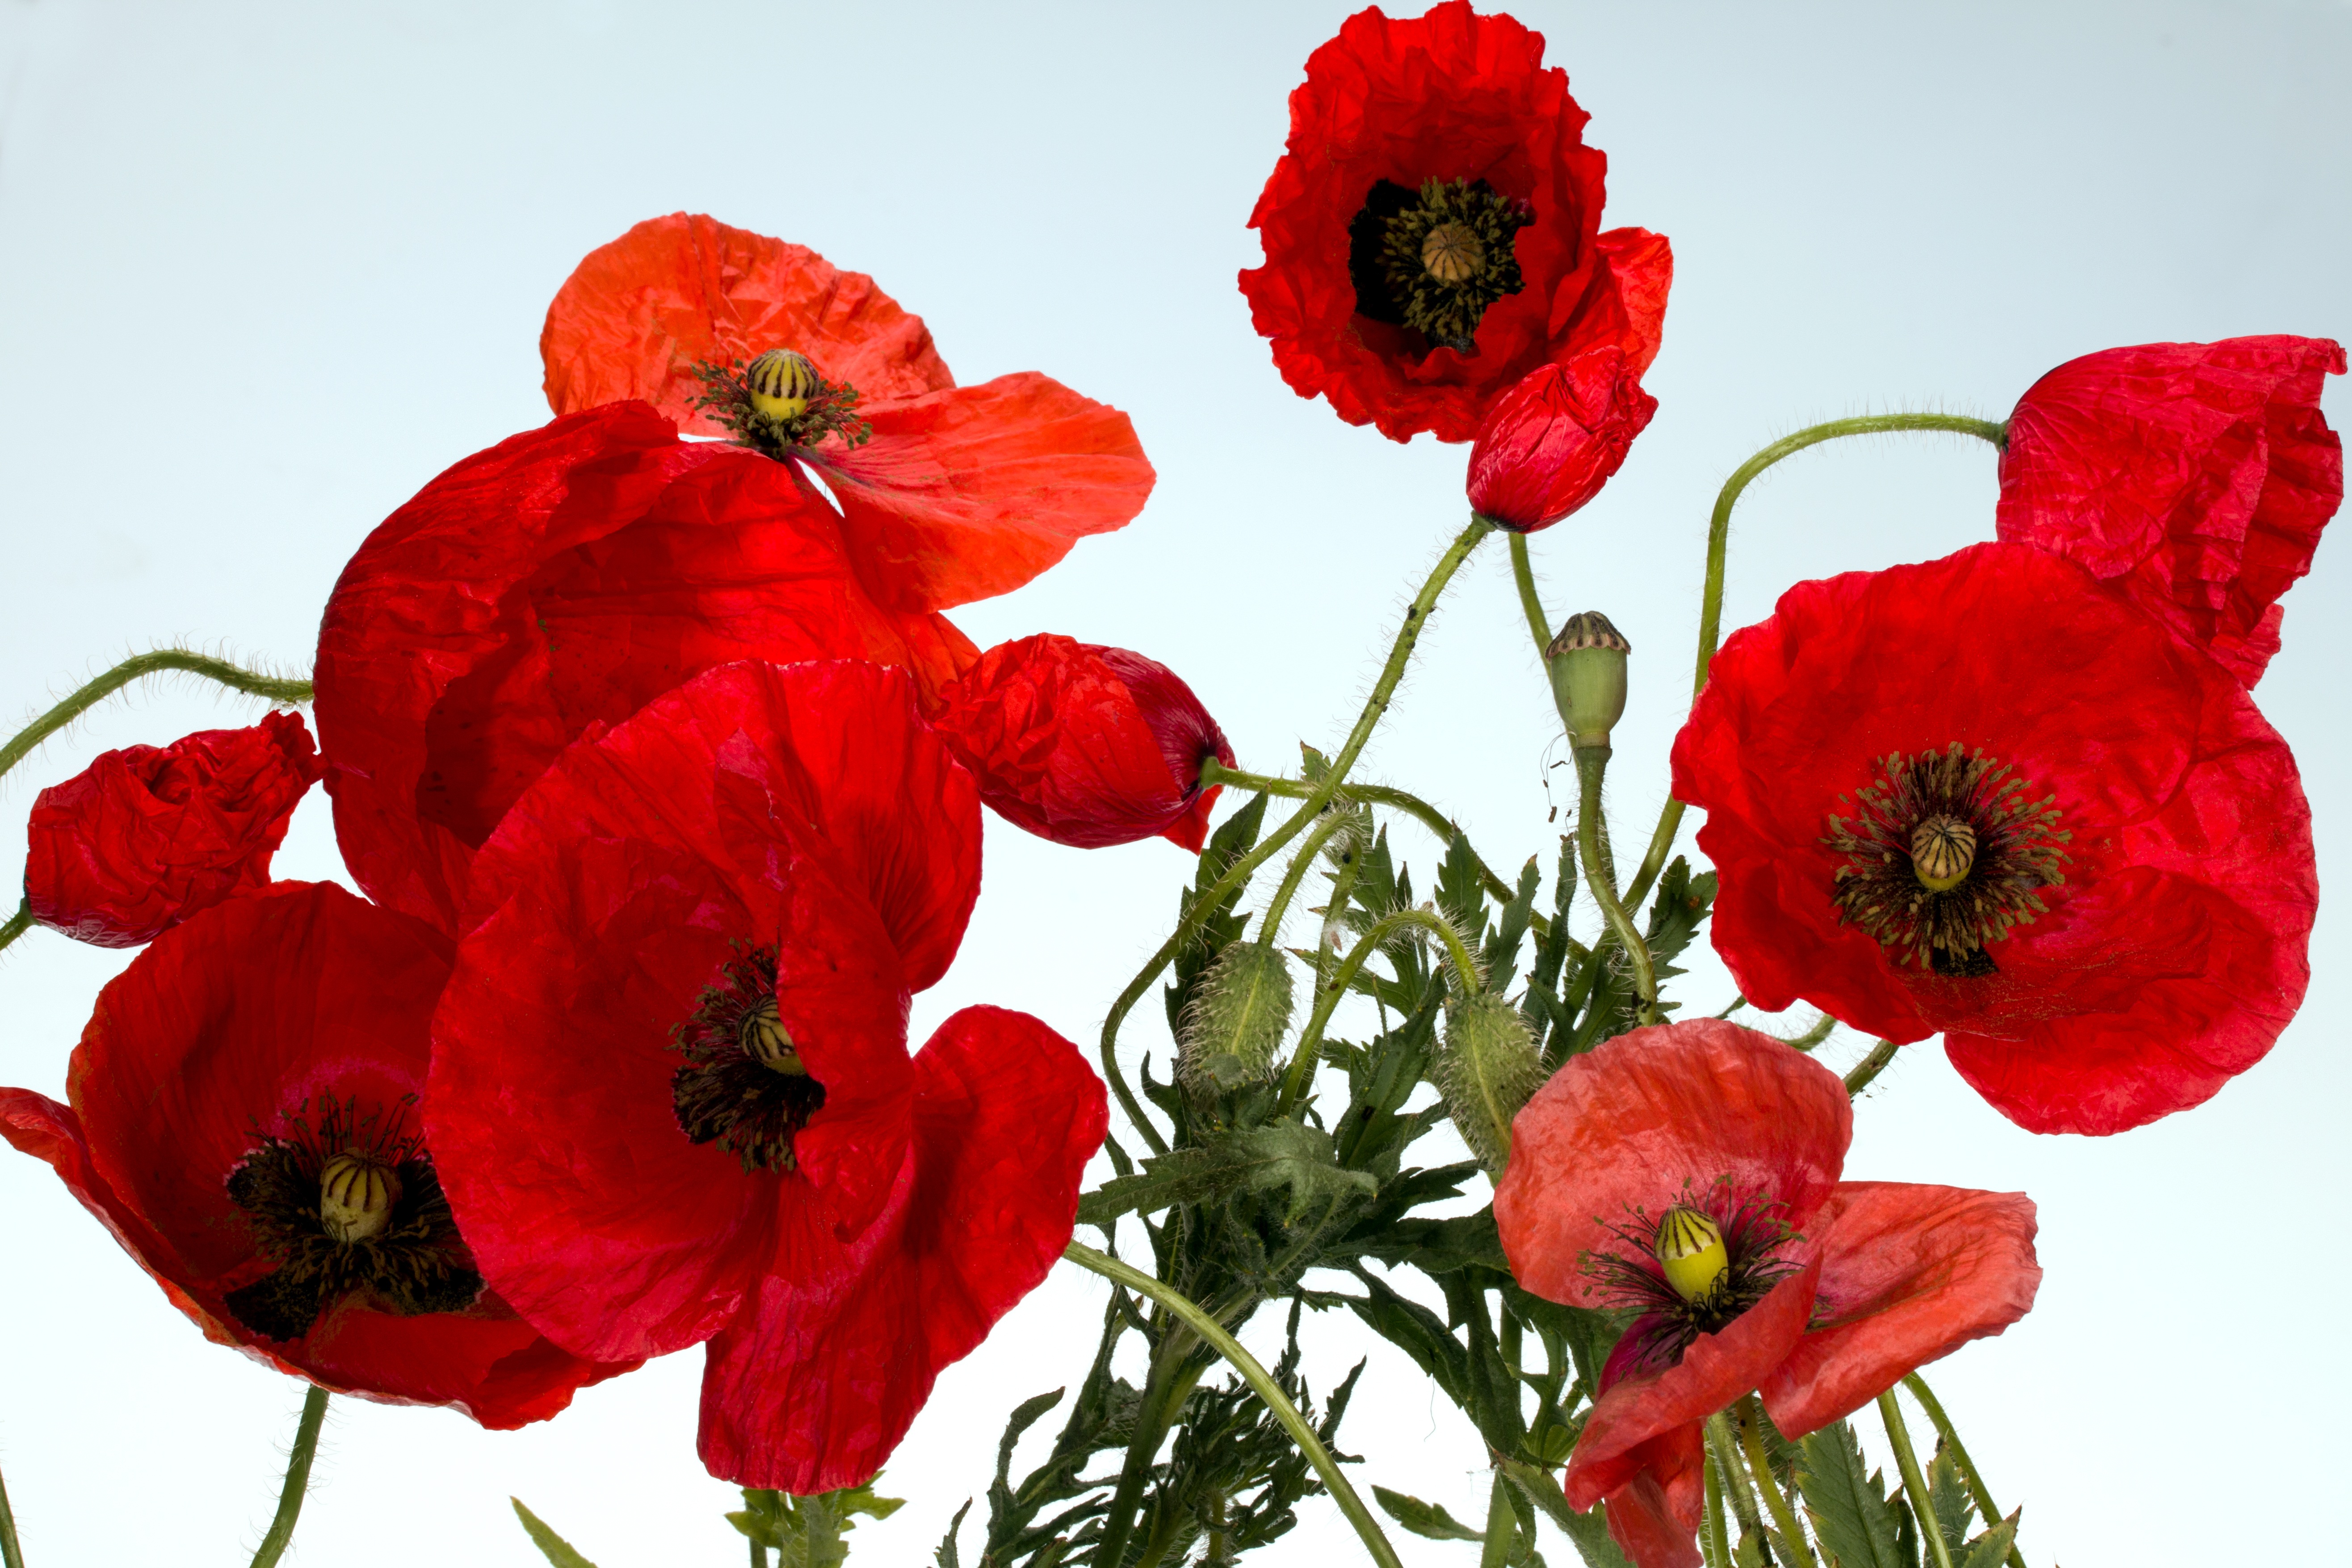
blossom, plant, flower, petal, bloom, red, pink, flora, flowers, poppy flower, red poppy, carnation, poppy, floristry, coquelicot, flowering plant, land plant, poppy family